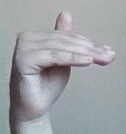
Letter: khaa